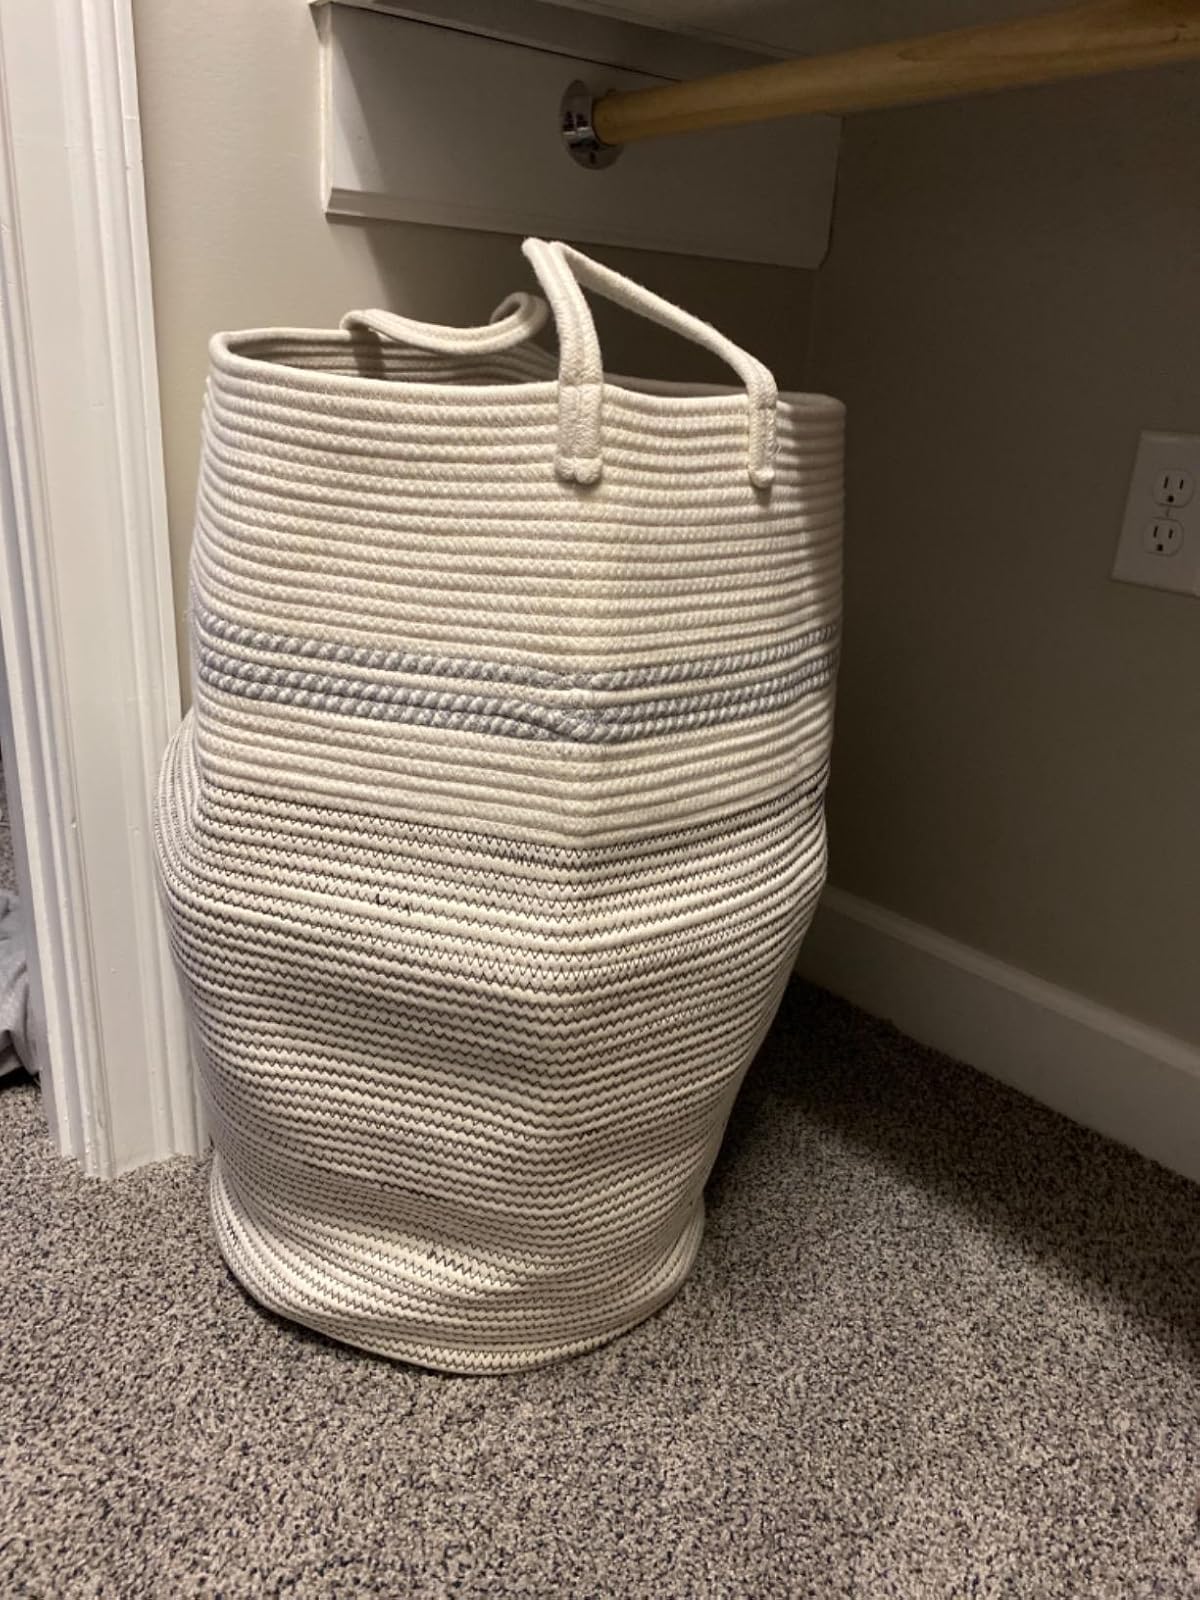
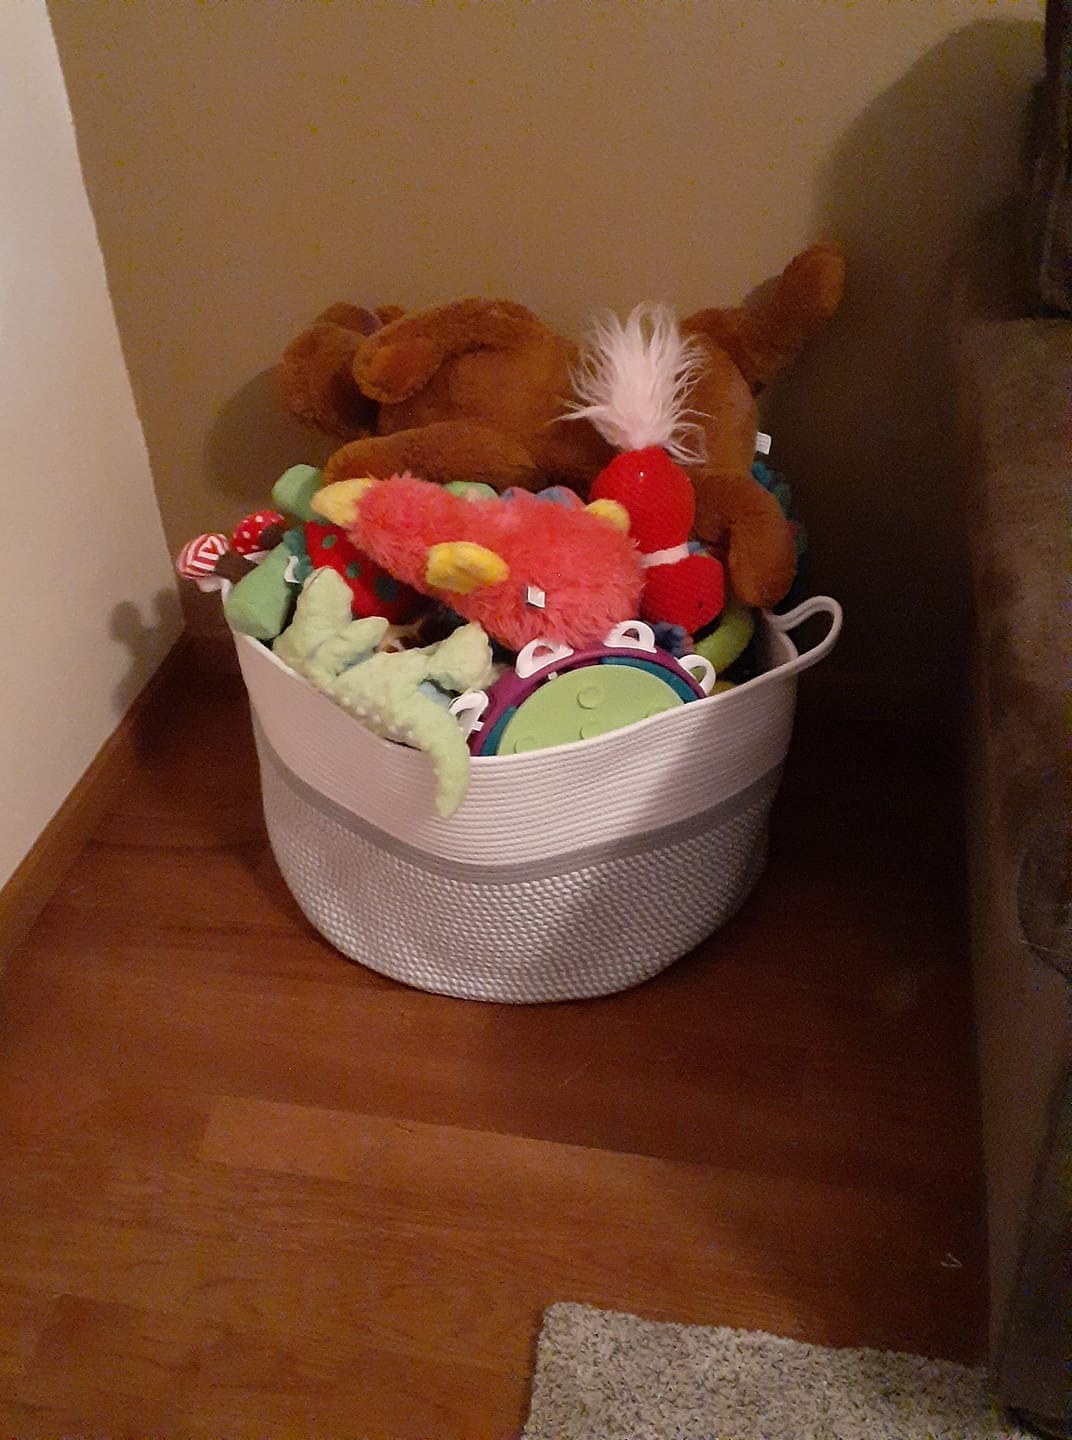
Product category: items_hamper
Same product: no